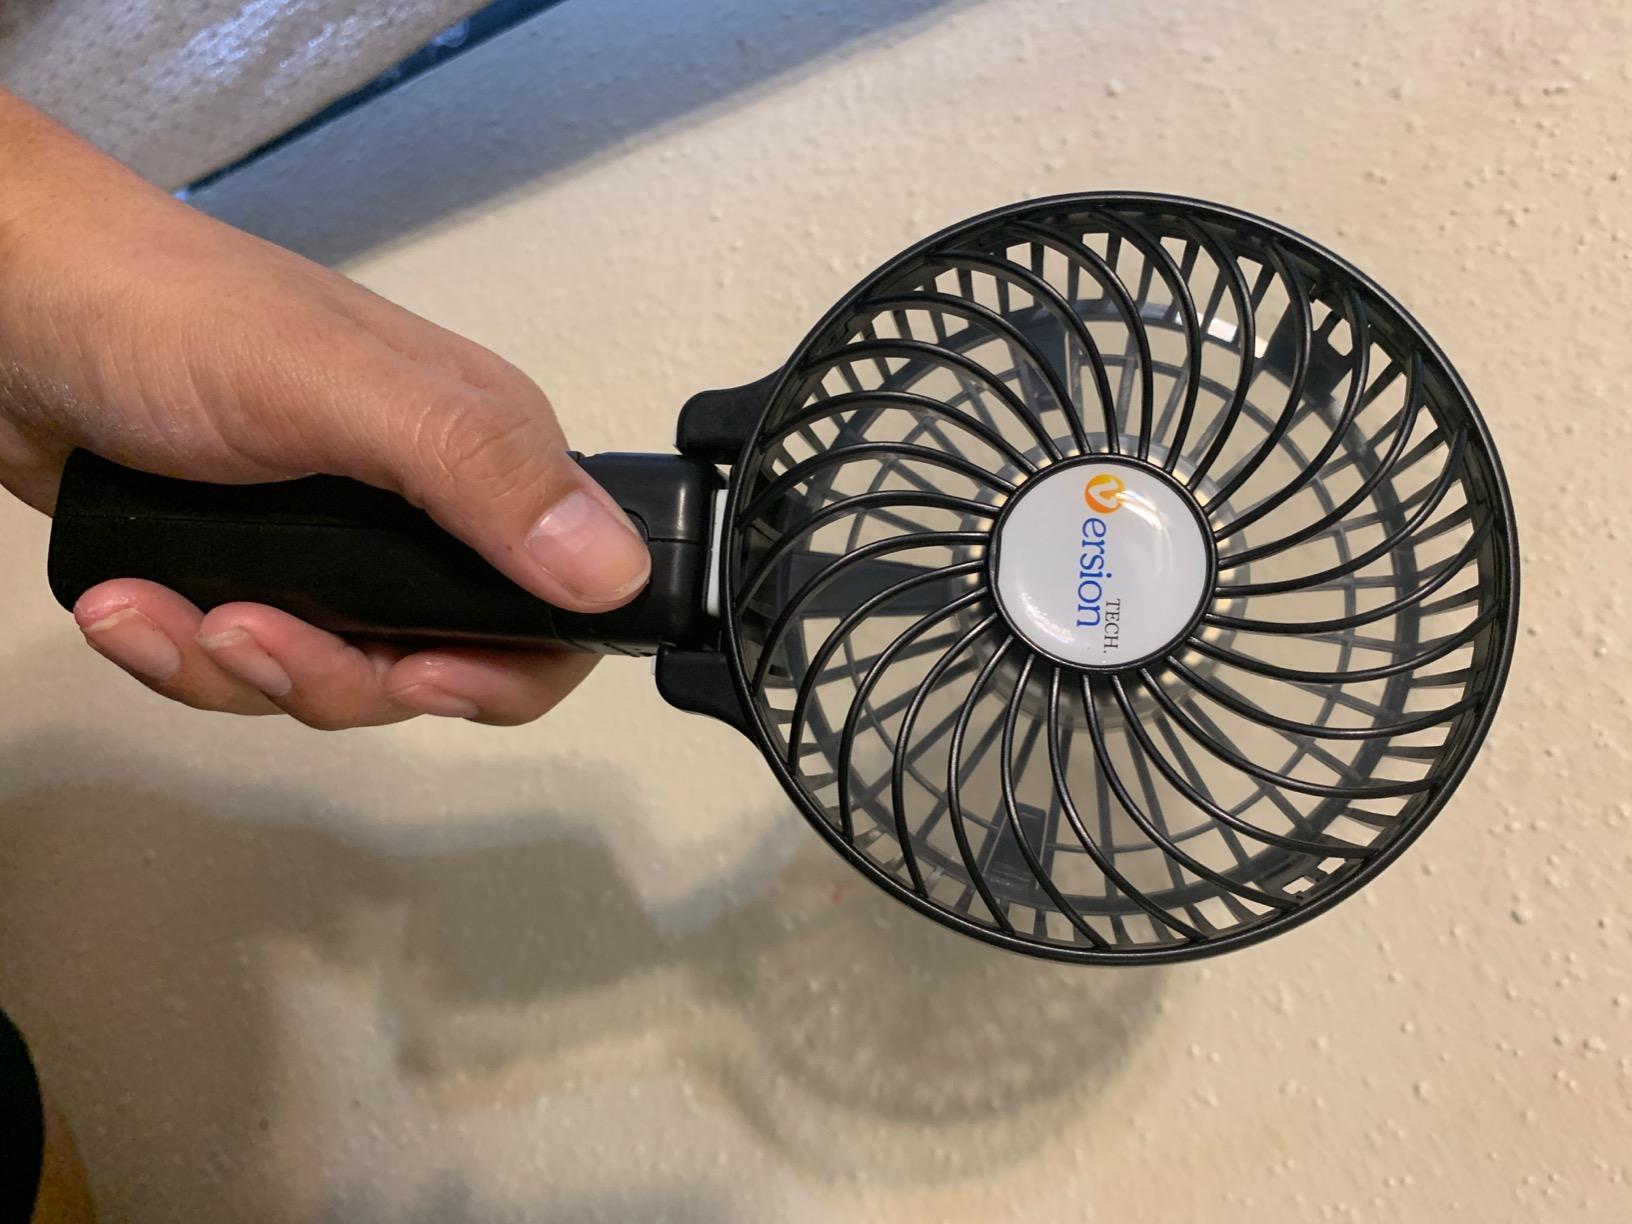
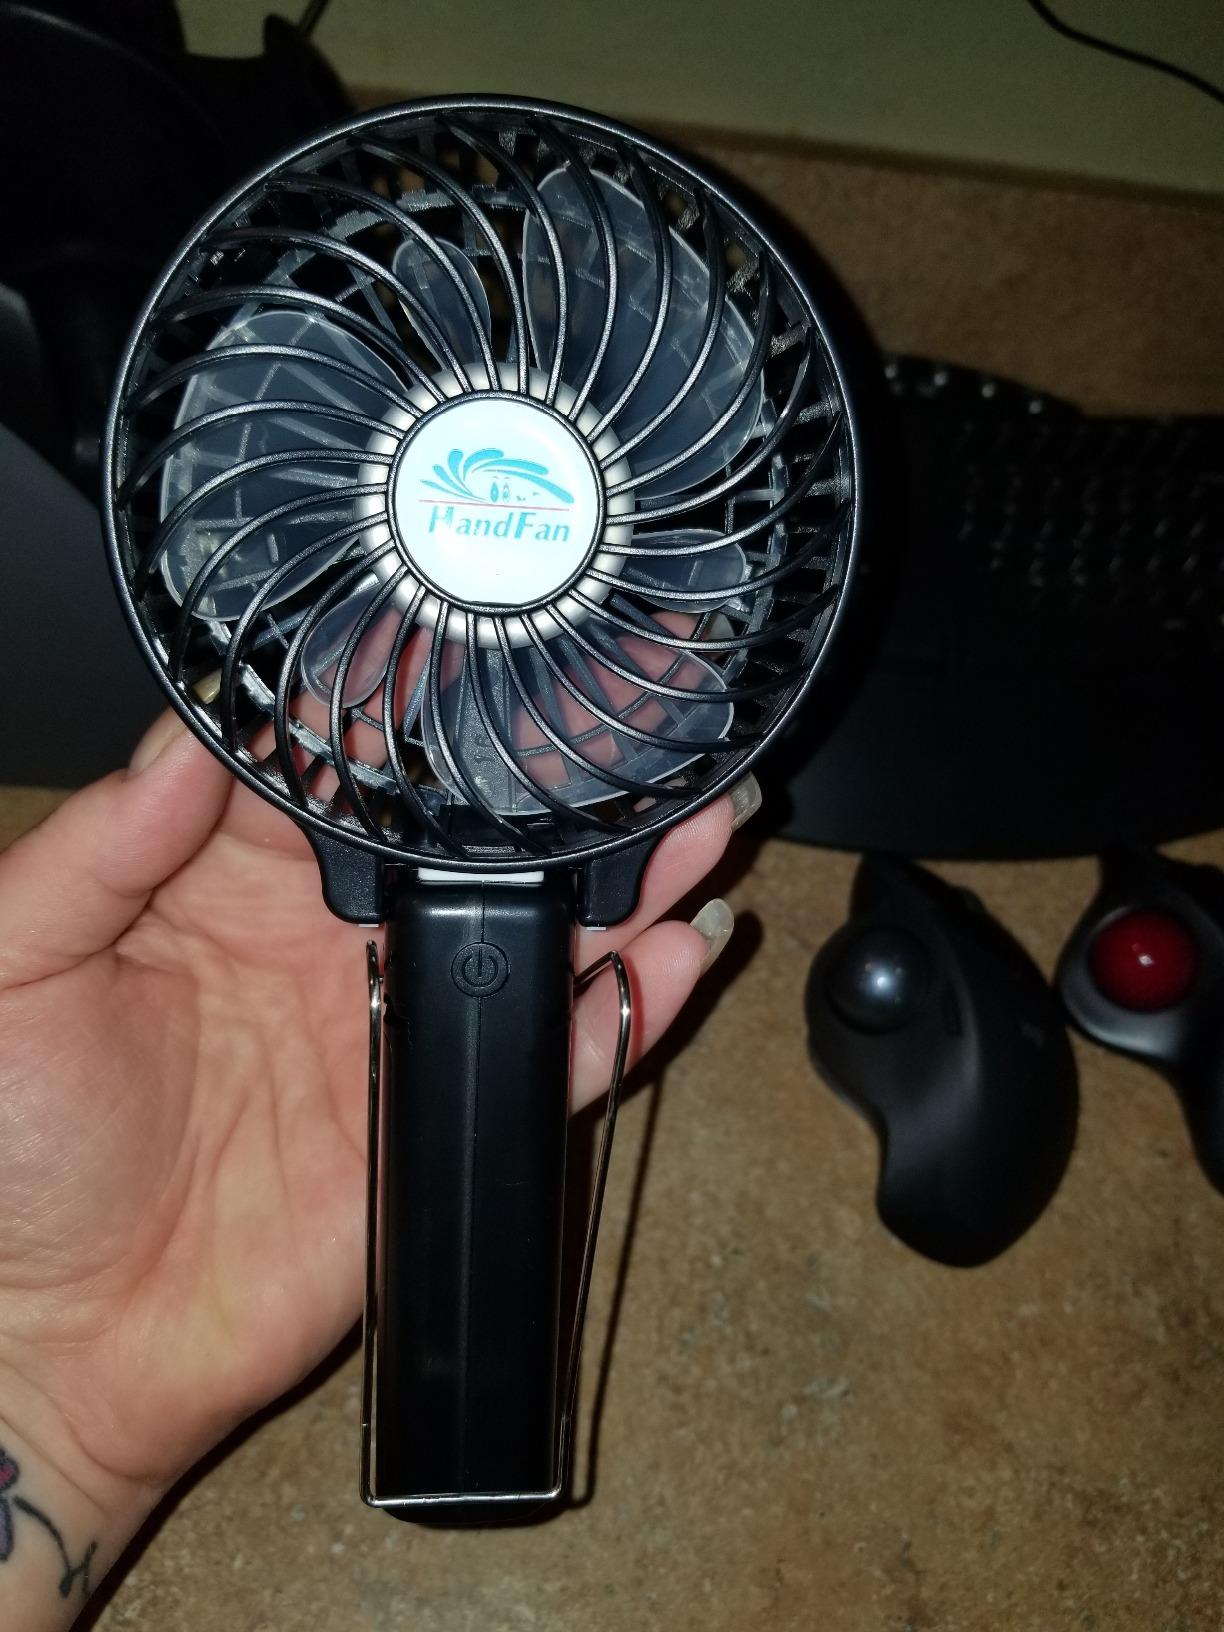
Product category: fan
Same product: yes